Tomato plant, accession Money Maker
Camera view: vertical (180 deg); turntable rotation: 120 degrees
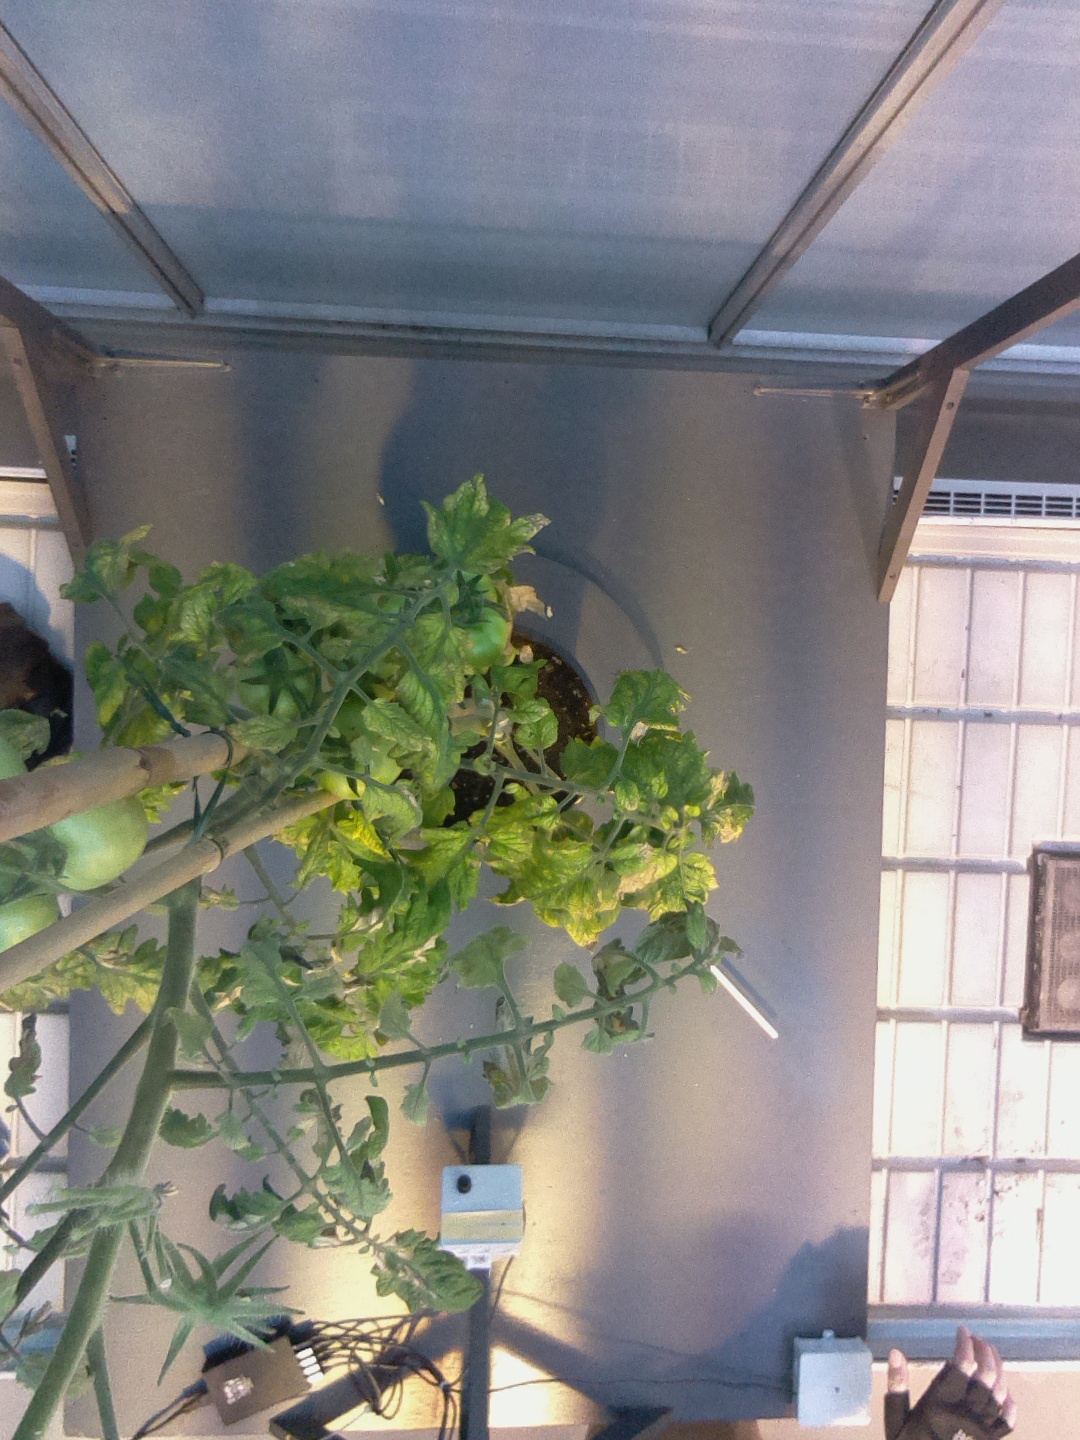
BBCH growth stage 75: 50%-60% of final fruit size